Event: Nepal Earthquake
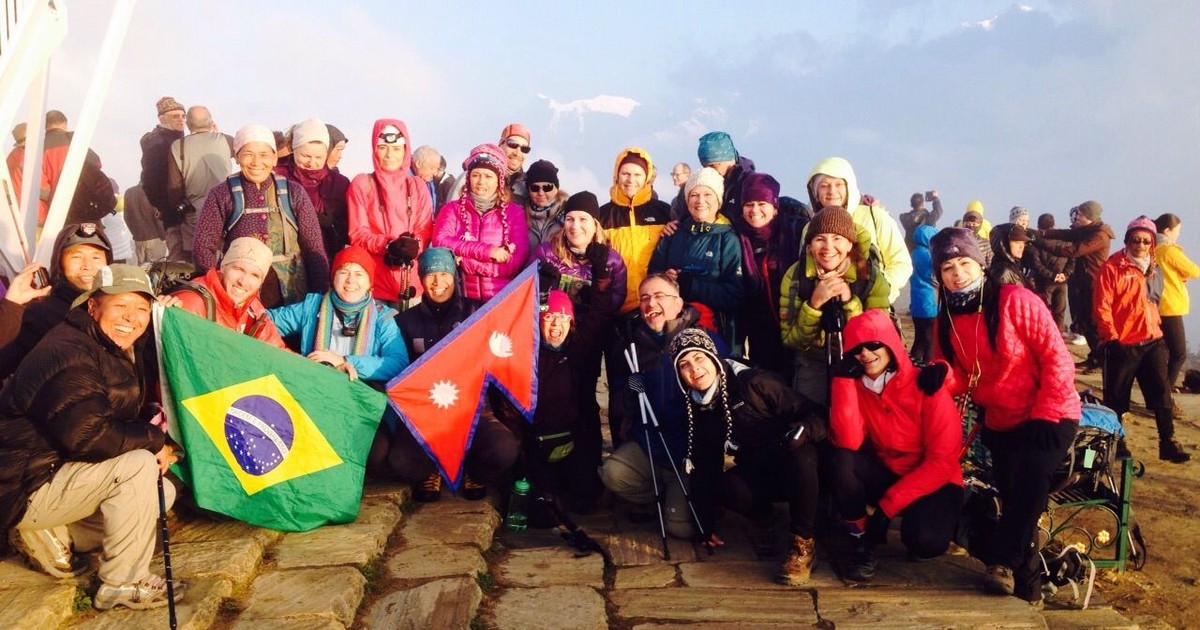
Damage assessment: no_damage